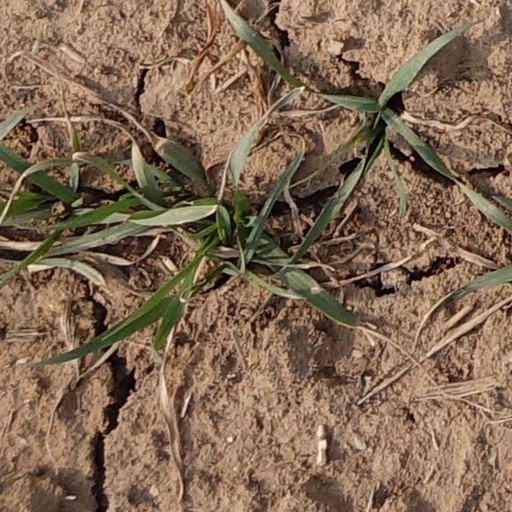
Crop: wheat